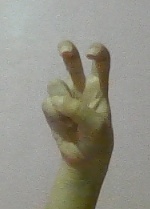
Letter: toot